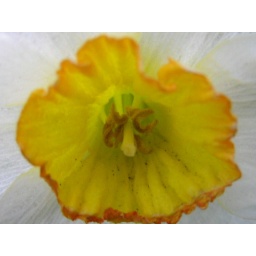
The cup of a narcissus in garden along south side of house